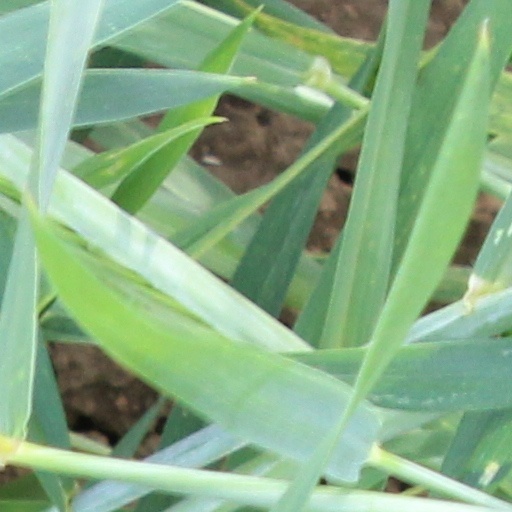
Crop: wheat